Chili sauce and paste

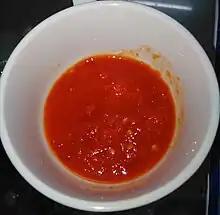
Homemade tương ớt (chili sauce)

Thais put raw chilies on a very wide variety of food, in lieu of chili sauces. Chili sauces are eaten as condiments but they can also be used as an ingredient.